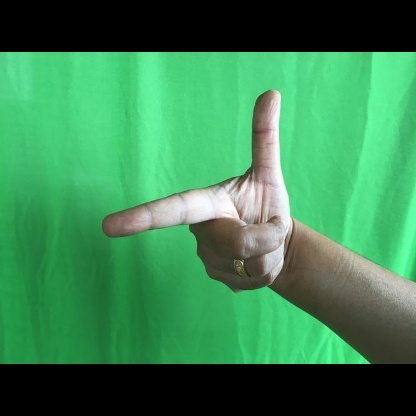
Mudra: Chandrakala